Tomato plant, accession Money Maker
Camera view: vertical (180 deg); turntable rotation: 120 degrees
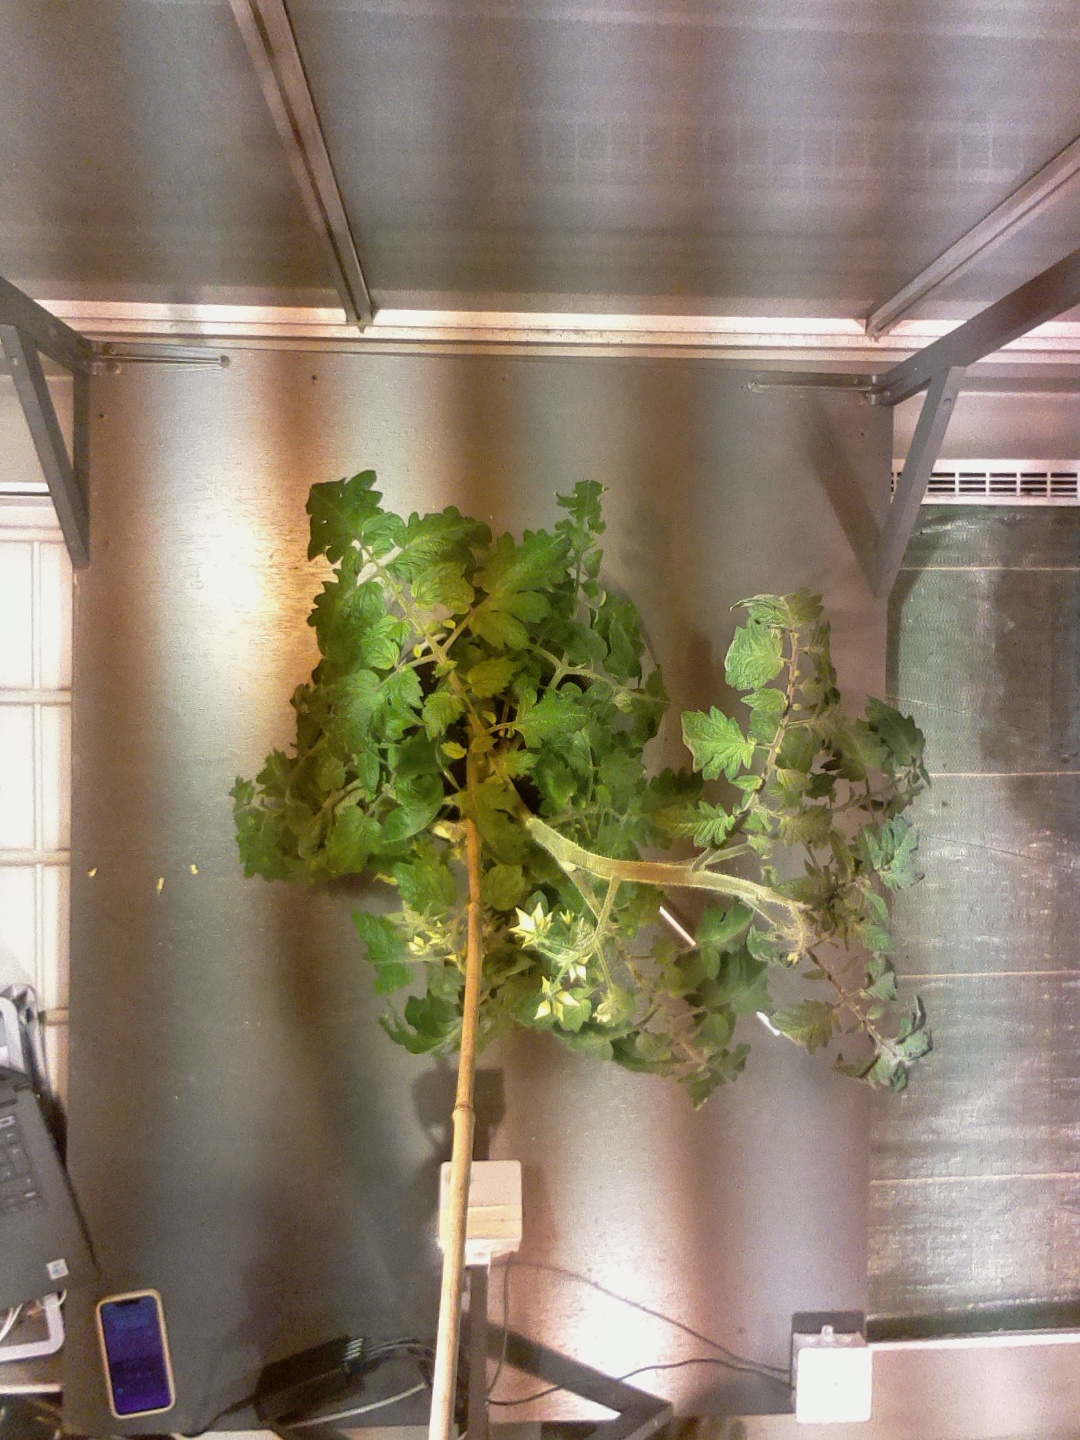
BBCH growth stage 69: End of flowering, 90%-100% of flowers open, more petals falling